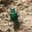
Label: beetle